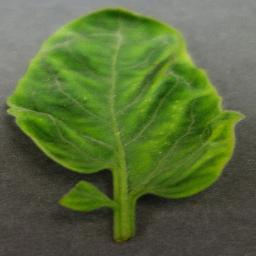
Label: Tomato___Tomato_Yellow_Leaf_Curl_Virus